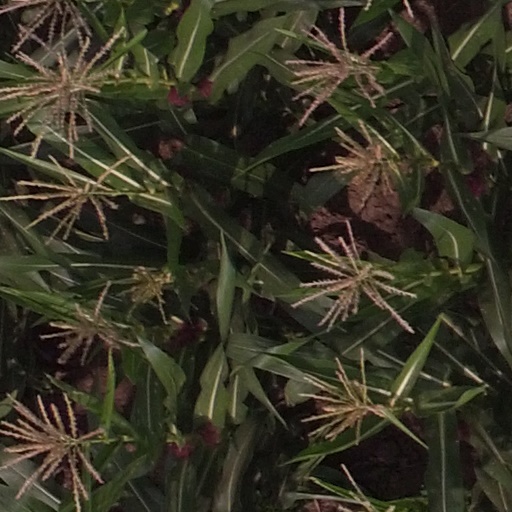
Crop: maize; corn